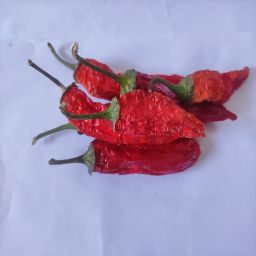
Crop: New Mexico Green Chile
Quality: Dried